Tom Jorgensen

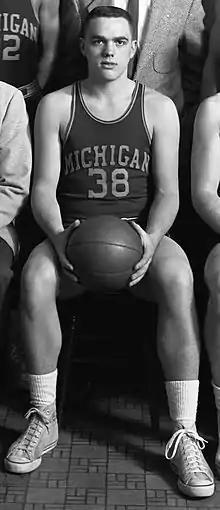
Jorgensen from 1956 Michigan team portrait

Thomas A. Jorgensen, Jr.(January 2, 1935 – November 29, 2013) was an American basketball coach and player. He was the head coach of the Northern Illinois Huskies men's basketball from 1966 to 1973, compiling a record of 95–61. He played college basketball at the University of Michigan from 1953 to 1956. He was also an assistant basketball coach at Michigan from 1960 to 1966.